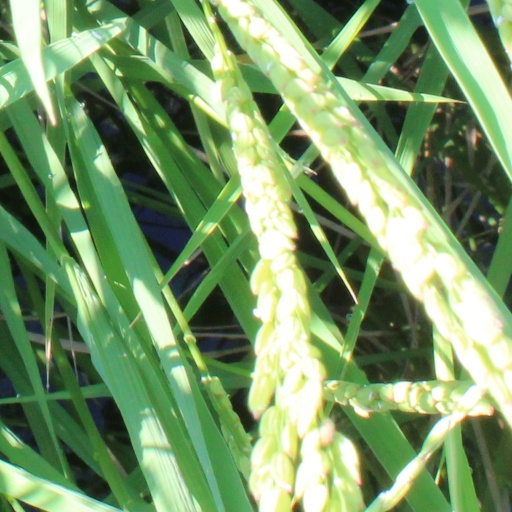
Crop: rice